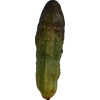
Label: cucumber